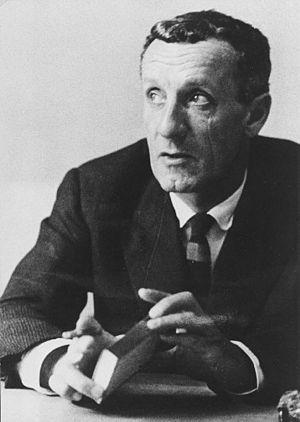
La question de l'Espace a donné lieu à de multiples approches philosophiques depuis l'Antiquité. On distingue grossièrement un avant Descartes et un après Descartes. Depuis Descartes jusqu'à nous, l'espace est appréhendé comme un réceptacle, comme contenant vide, homogène, doté de trois dimensions […], il s'étend de manière uniforme et équivalente en toutes ses directions. L'origine métaphysique de cette caractérisation géométrico-physique, est parfaitement laissée de côté et demeure à ce jour, inquestionnée. Pourtant, les Grecs, et particulièrement Aristote, n'avaient pas cette expérience du spatial à partir de l'extension, ils raisonnaient à partir de la notion de lieu τοπος en tant que « chôra », χώρα, dont le sens est à prendre, selon Martin Heidegger, comme cette dimension qui réserve et donne place aux « choses » pour être ce qu'elles sont en tant qu'elles ont leur lieu propre. On peut prendre comme exemple, ce lieu mythique qu'est l'Agora pour ce qui est des réunions politiques à Athènes, la Polis ou le lit du fleuve.
Le Visible et l'Invisible est le titre attribué au regroupement de notes de travail que le philosophe Maurice Merleau-Ponty avait rédigées en vue d'un ouvrage futur sur l'origine de la vérité, interrompu par son décès prématuré. Ces notes comportant environ 150 pages manuscrites, rassemblées en vue de leur publication par le philosophe Claude Lefort, correspondaient, selon celui-ci, à l'introduction d' un ouvrage qui aurait pu avoir des dimensions considérables. Les indications laissées ne permettant pas d'imaginer le plan et la structure de l'œuvre définitive qu'aurait pu lui donner l'auteur, Claude Lefort de son propre chef, à la lumière de quelques indications s'est résolu à structurer le texte en trois chapitres suivi d'un dernier fragment plus précisément affecté au concept de « chiasme » et à des notes de travail diverses. Claude Lefort fait précéder l'œuvre d'un avertissement explicatif et le parachève d'une postface interprétative.
En philosophie, la notion de corps propre, ou corps phénoménal, a été développée entre autres par le philosophe Maurice Merleau-Ponty dans son ouvrage majeur la Phénoménologie de la perception de. Le corps n'est plus comme le pensait encore Husserl « le prolongement instrumental du sujet constituant ». Merleau-Ponty parle d'un « corps qui est traversé, soutenu et guidé par une vie naturelle qui le dépasse infiniment », écrit Rudolf Bernet.
Signes est un ouvrage de phénoménologie et de philosophie du langage de Maurice Merleau-Ponty publié chez Gallimard en 1960. Le philosophe français y analyse le phénomène de la parole, qui ne peut se réduire à la langue des linguistes non plus qu'à la psychologie. Contre une philosophie idéaliste qui voit en la parole le signe de la pensée, Merleau-Ponty cherche à retrouver la corporéité du signe, antérieure à notre conscience constituante. S'annonce ici l'idée de notre appartenance à un monde « pré-constitué » où le sens est déjà là, de même que le langage, que nous ne faisons que réinvestir.
L'humanisme, terme créé à la fin du XVIIIᵉ siècle et popularisé au début du XIXᵉ siècle, a d'abord et pendant longtemps désigné exclusivement un mouvement culturel, philosophique et artistique prenant naissance au XIVᵉ siècle dans l'Italie de la Renaissance, puis se développant dans le reste de l’Europe. Moment de transition du Moyen Âge aux Temps modernes, ce mouvement est en partie porté par l'esprit de laïcité qui resurgit alors, point de départ d’une crise de confiance profonde qui affecte l'Église catholique.
La Phénoménologie de la Perception est considérée comme l'œuvre majeure du philosophe Maurice Merleau-Ponty, l'un des fondateurs de la phénoménologie. Dans l'esprit des recherches d'Edmund Husserl, le projet de Merleau-Ponty entreprend de révéler la structure du phénomène de la perception. Traditionnellement la perception est définie comme l'activité de l'esprit par laquelle un sujet prend conscience d'objets et de propriétés présents dans son environnement sur le fondement d'informations délivrées par les sens. Maurice Merleau-Ponty s'est attaché à montrer depuis une précédente œuvre qui date de 1942 La Structure du comportement que l'idée de perception est entachée d'un certain nombre de préjugés qui masquent la vérité. Dans ces deux œuvres l'auteur chercherait à penser selon Pascal Dupond ce qu'il appelle un premier « contact naïf avec le monde » qui de fait précéderait toute possibilité de perception. Croire que la perception peut nous dévoiler la vérité sur l'existence et la vérité des choses en soi, c'est prendre appui sur un ensemble informulé de préjugés.